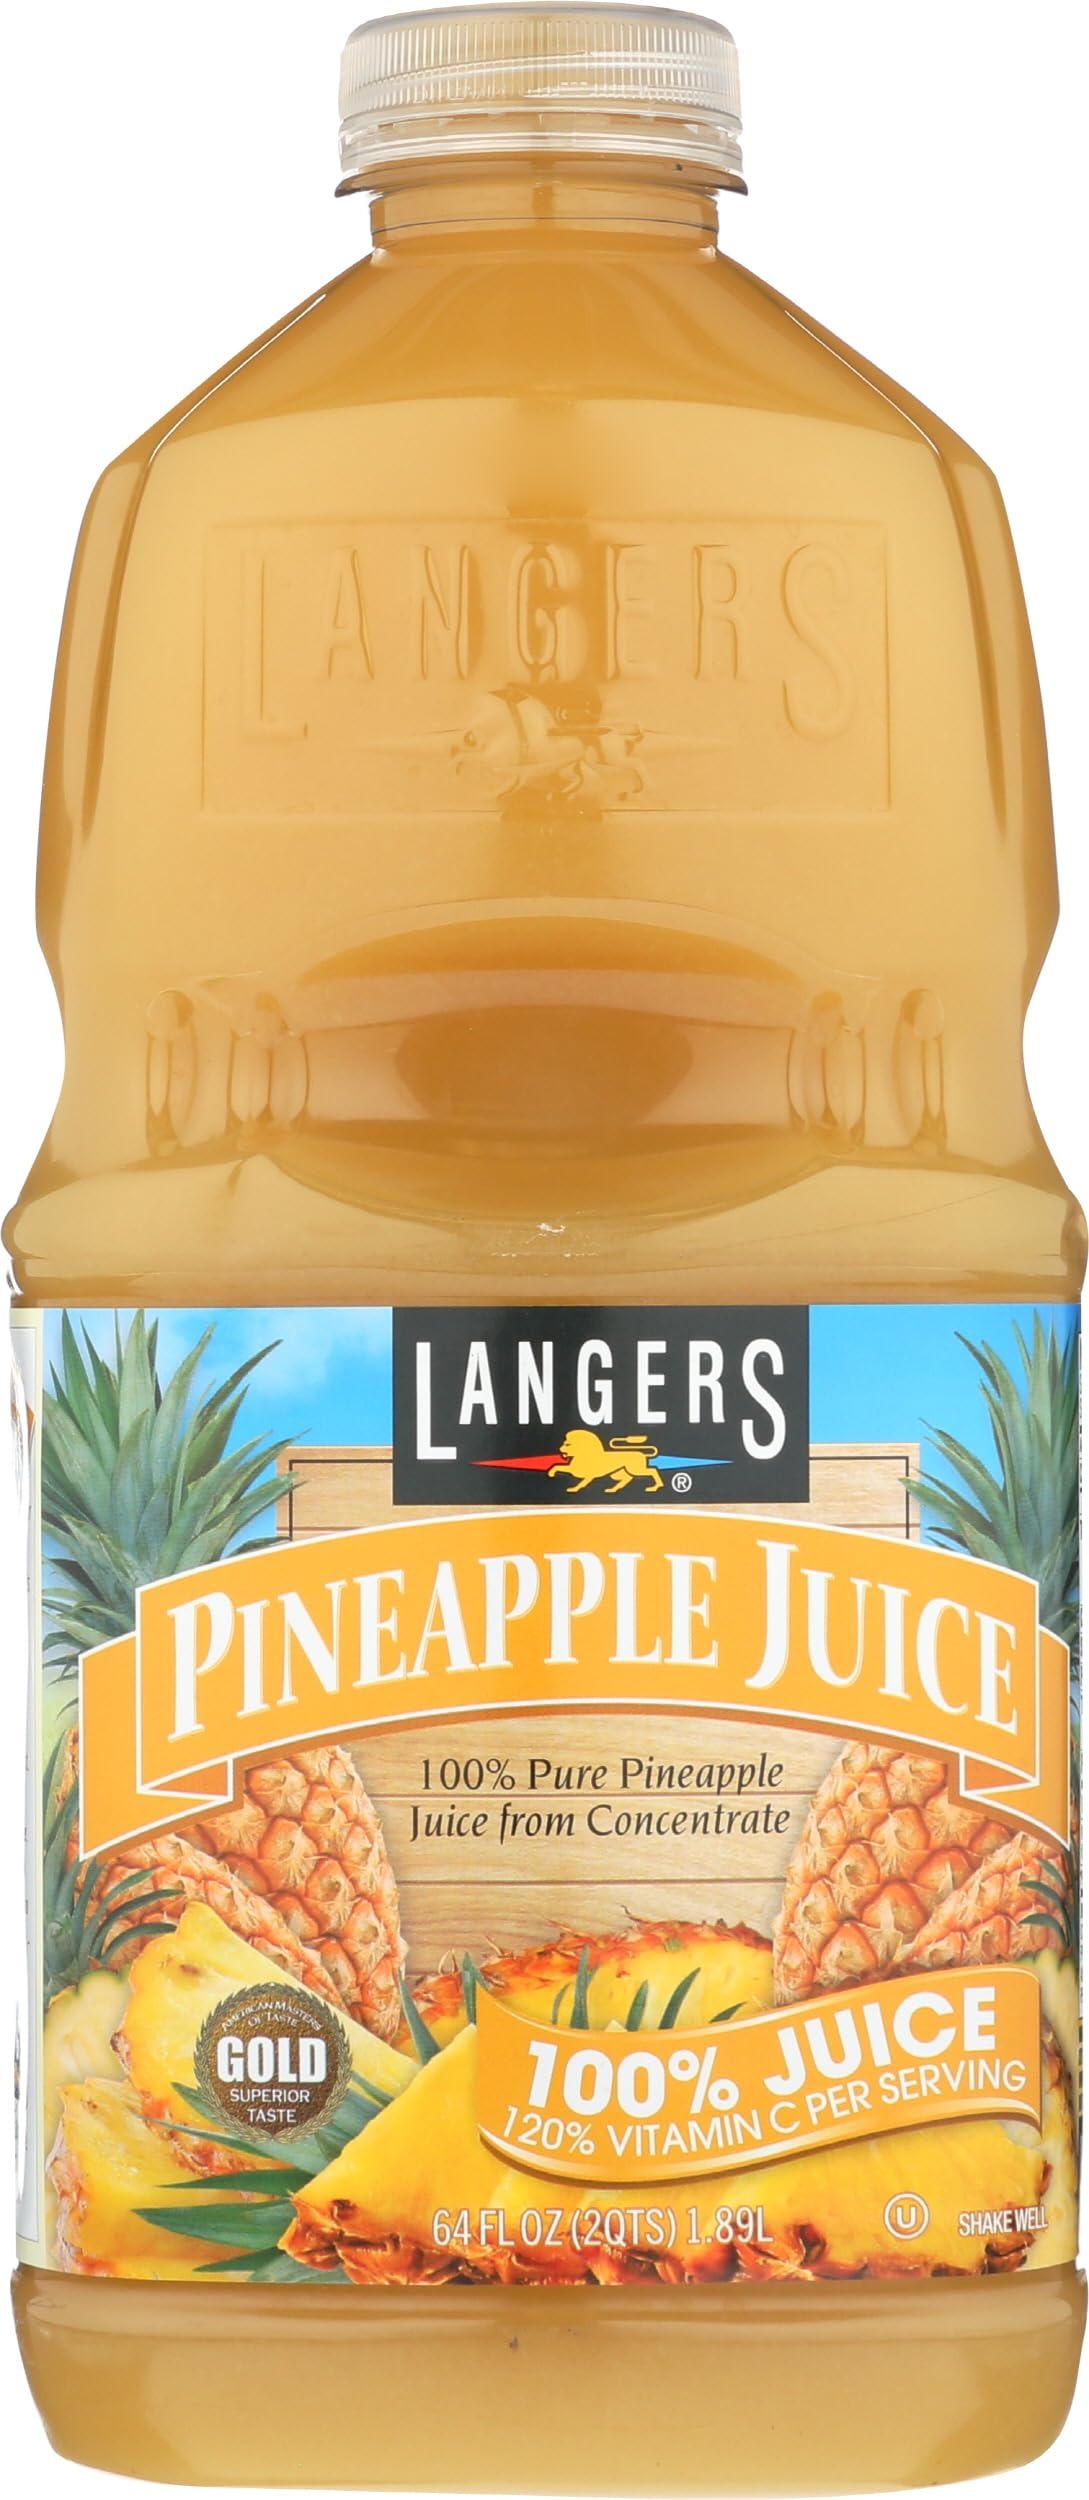
Item Name: Langers Pineapple Juice, BPA Free, 64 Fluid Ounces (Pack Of 8)
Bullet Point: Langers Pineapple Juice, BPA Free, 64 Fluid Ounces (Pack Of 8)
Value: 512.0
Unit: Fl Oz

Price: 5.34